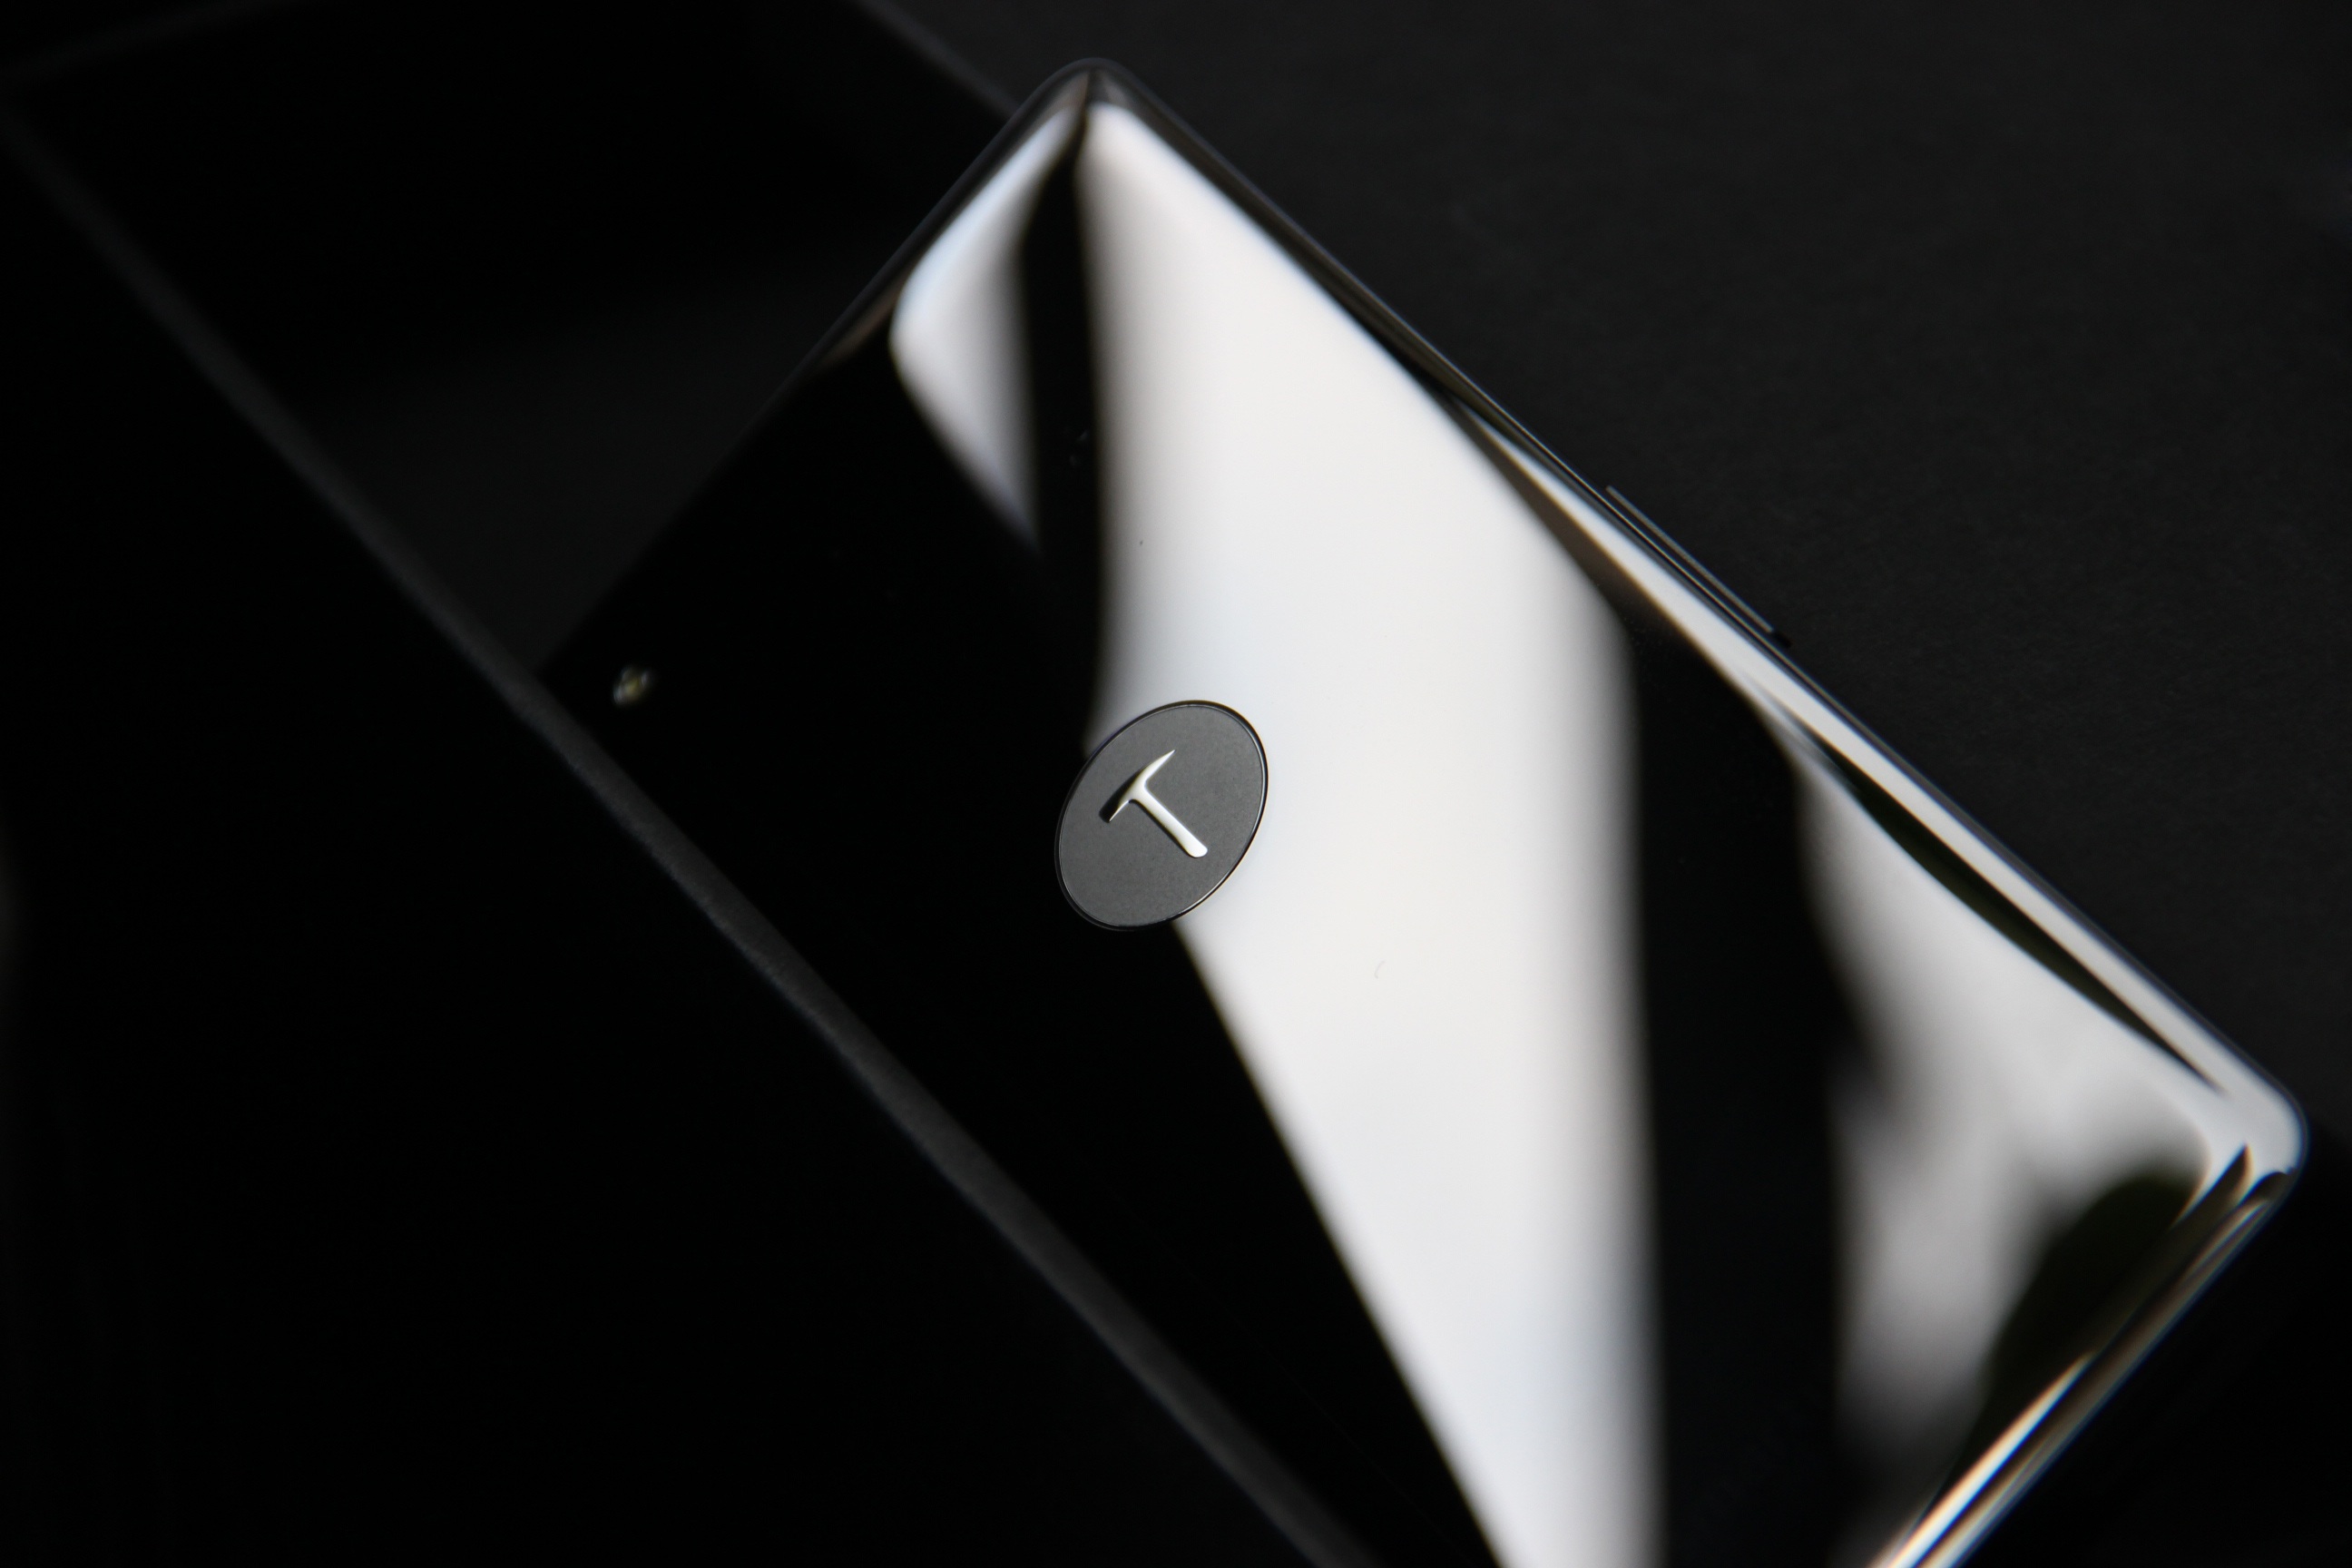
mobile, wing, black and white, white, wheel, glass, hammer, black, font, design, triangle, shape, products, science and technology, smartisan t1, overheating